Onizuka Air Force Station

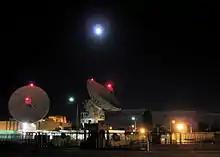
Satellite antenna at Onizuka AFS during 2007

The station was home to the AFSC operational unit known as the Air Force Satellite Test Center (STC, colloquially called the "stick"), and other non-AFSC operational organizations. By 1979, the Air Force Satellite Test Center was renamed the Air Force Satellite Control Facility.